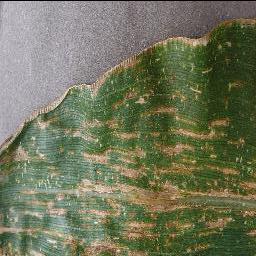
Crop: corn
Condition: (maize)_cercospora_spot_gray_spot